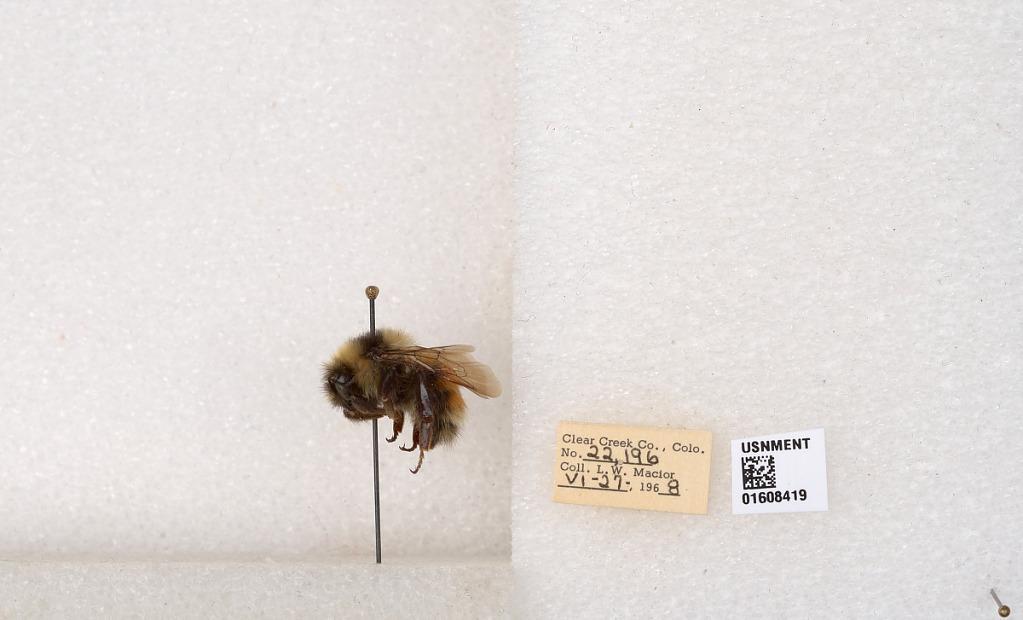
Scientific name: Bombus (Pyrobombus) sylvicola Kirby
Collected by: L. Macior
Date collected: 1968-6-27
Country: United States
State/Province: Colorado
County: Clear Creek
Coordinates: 39.6891, -105.644